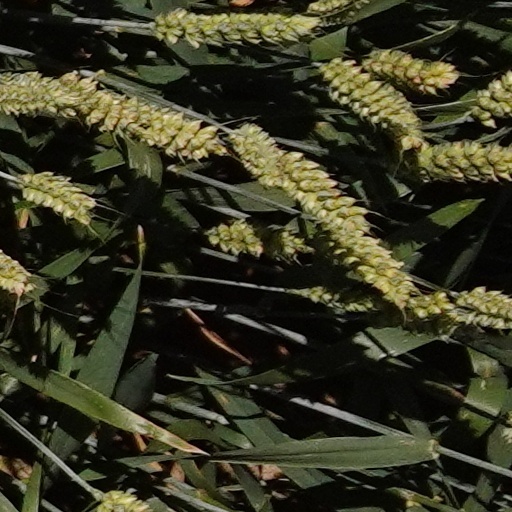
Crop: wheat